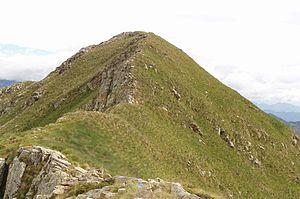
Le mont de la Gragliasca est une montage des Alpes pennines culminant à 2 397 mètres d'altitude. Elle se trouve entre la vallée Cervo dans la province de Biella et la vallée du Lys dans le Val d'Aoste, entre la commune de Fontainemore et une île administrative montagneuse sur la commune de Sagliano Micca.